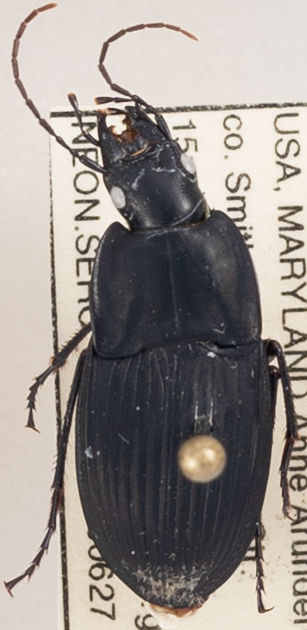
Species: Dicaelus furvus furvus
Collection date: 2019-06-27
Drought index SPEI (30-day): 0.29
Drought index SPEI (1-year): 2.09
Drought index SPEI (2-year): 2.09